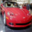
Label: automobile